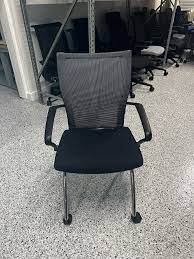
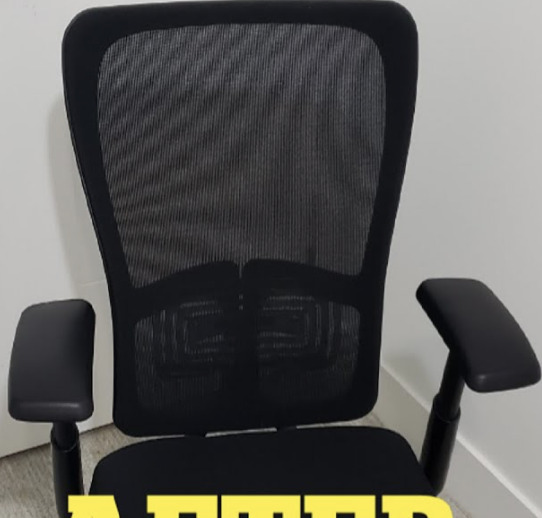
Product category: items_chair
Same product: yes